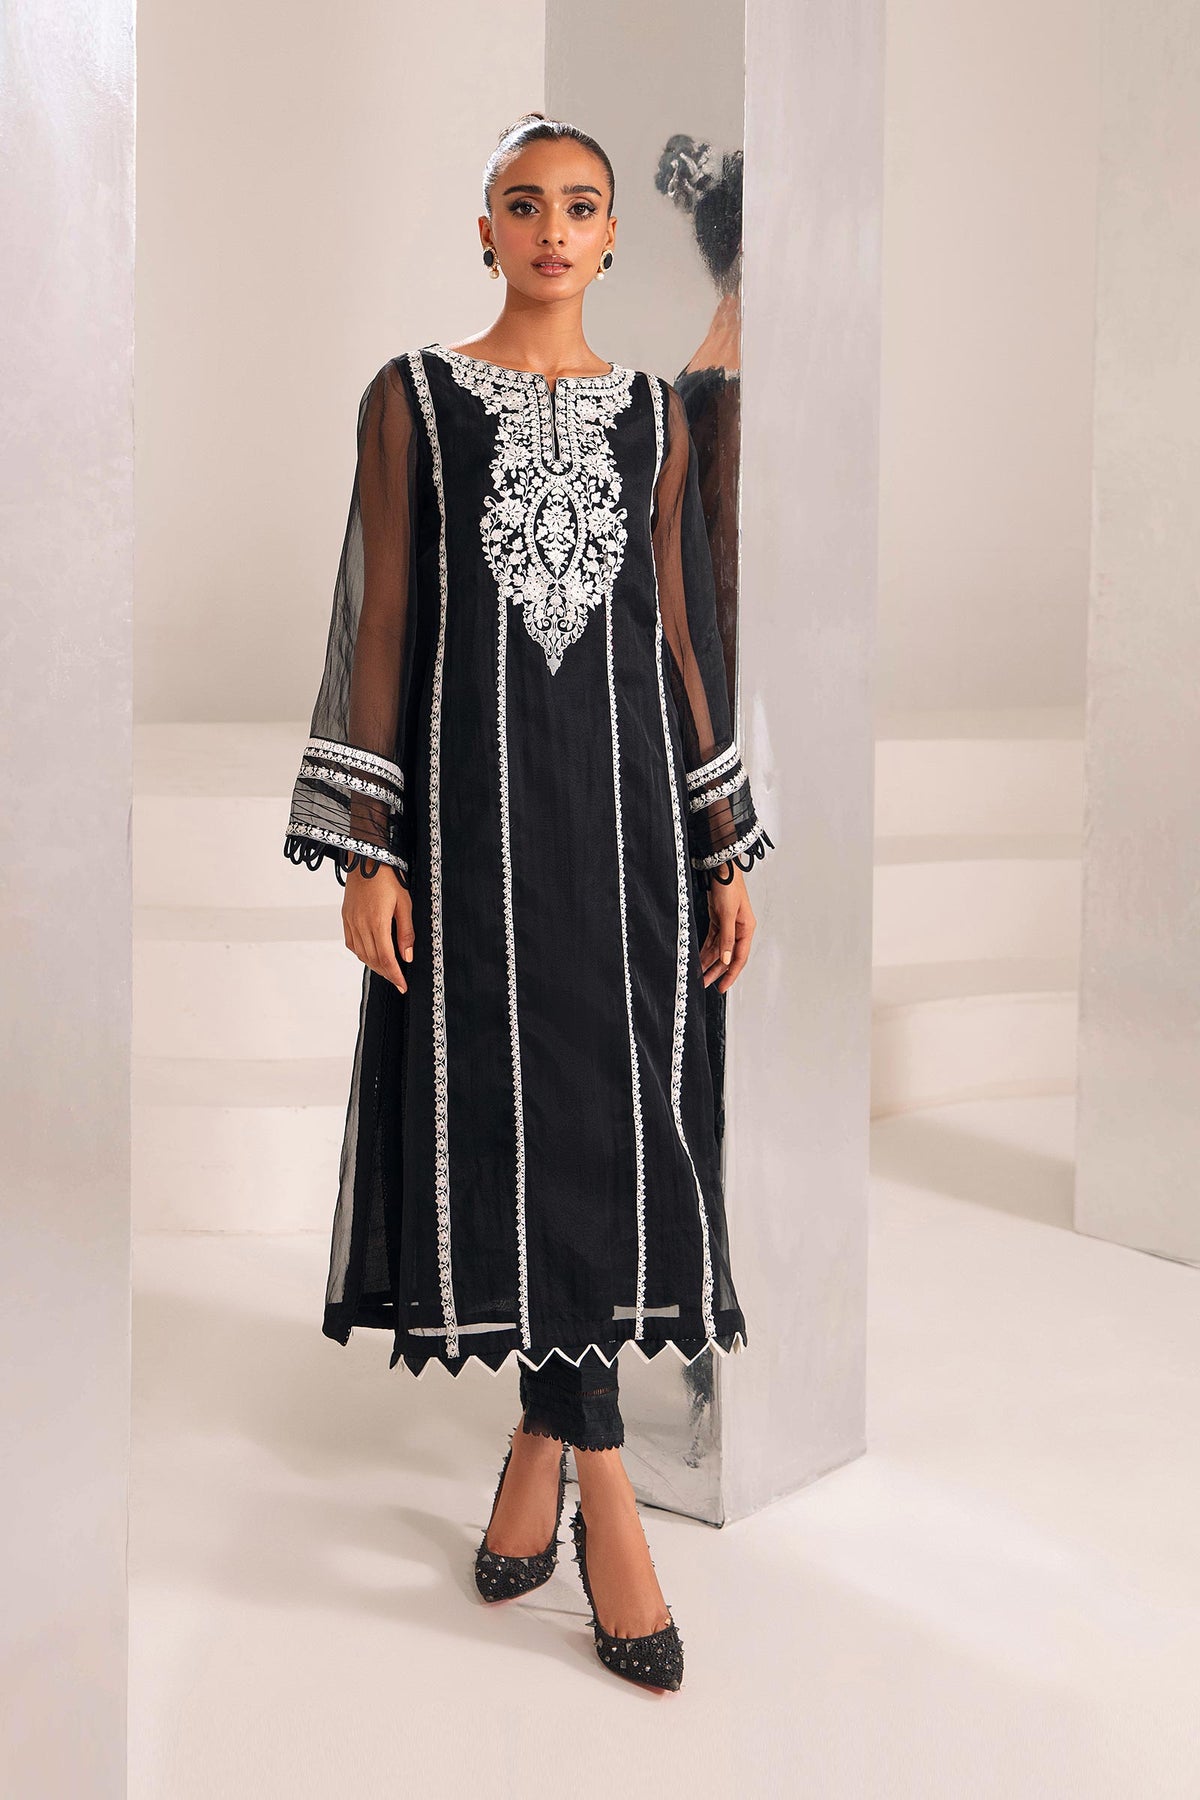
black embroidered chiffon tunic